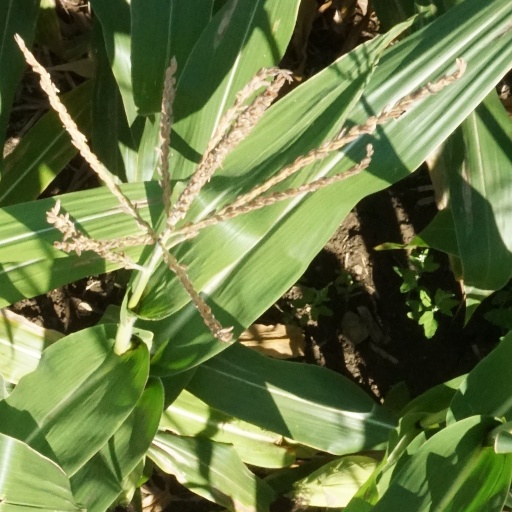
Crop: maize; corn